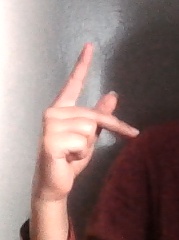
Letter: dha